Paulo Centurión

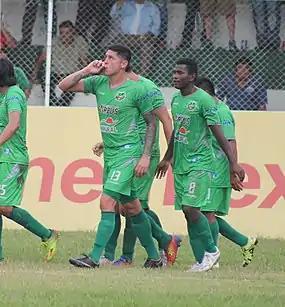
Paulo Centurión celebrating the winning goal against Santa Lucía Cotzumalguapa, his second goal wearing the colors of Escuintla Heredia

With the 2015–16 season already underway, he receives an offer from Universidad San Carlos and signs a six-month contract for the club on 6 October 2015, which includes a six-month extension to play the 2016 Clausura. Four days later he officially makes his debut away to Cobán Imperial, being subbed in at the start of the second half of a 2–2 draw.